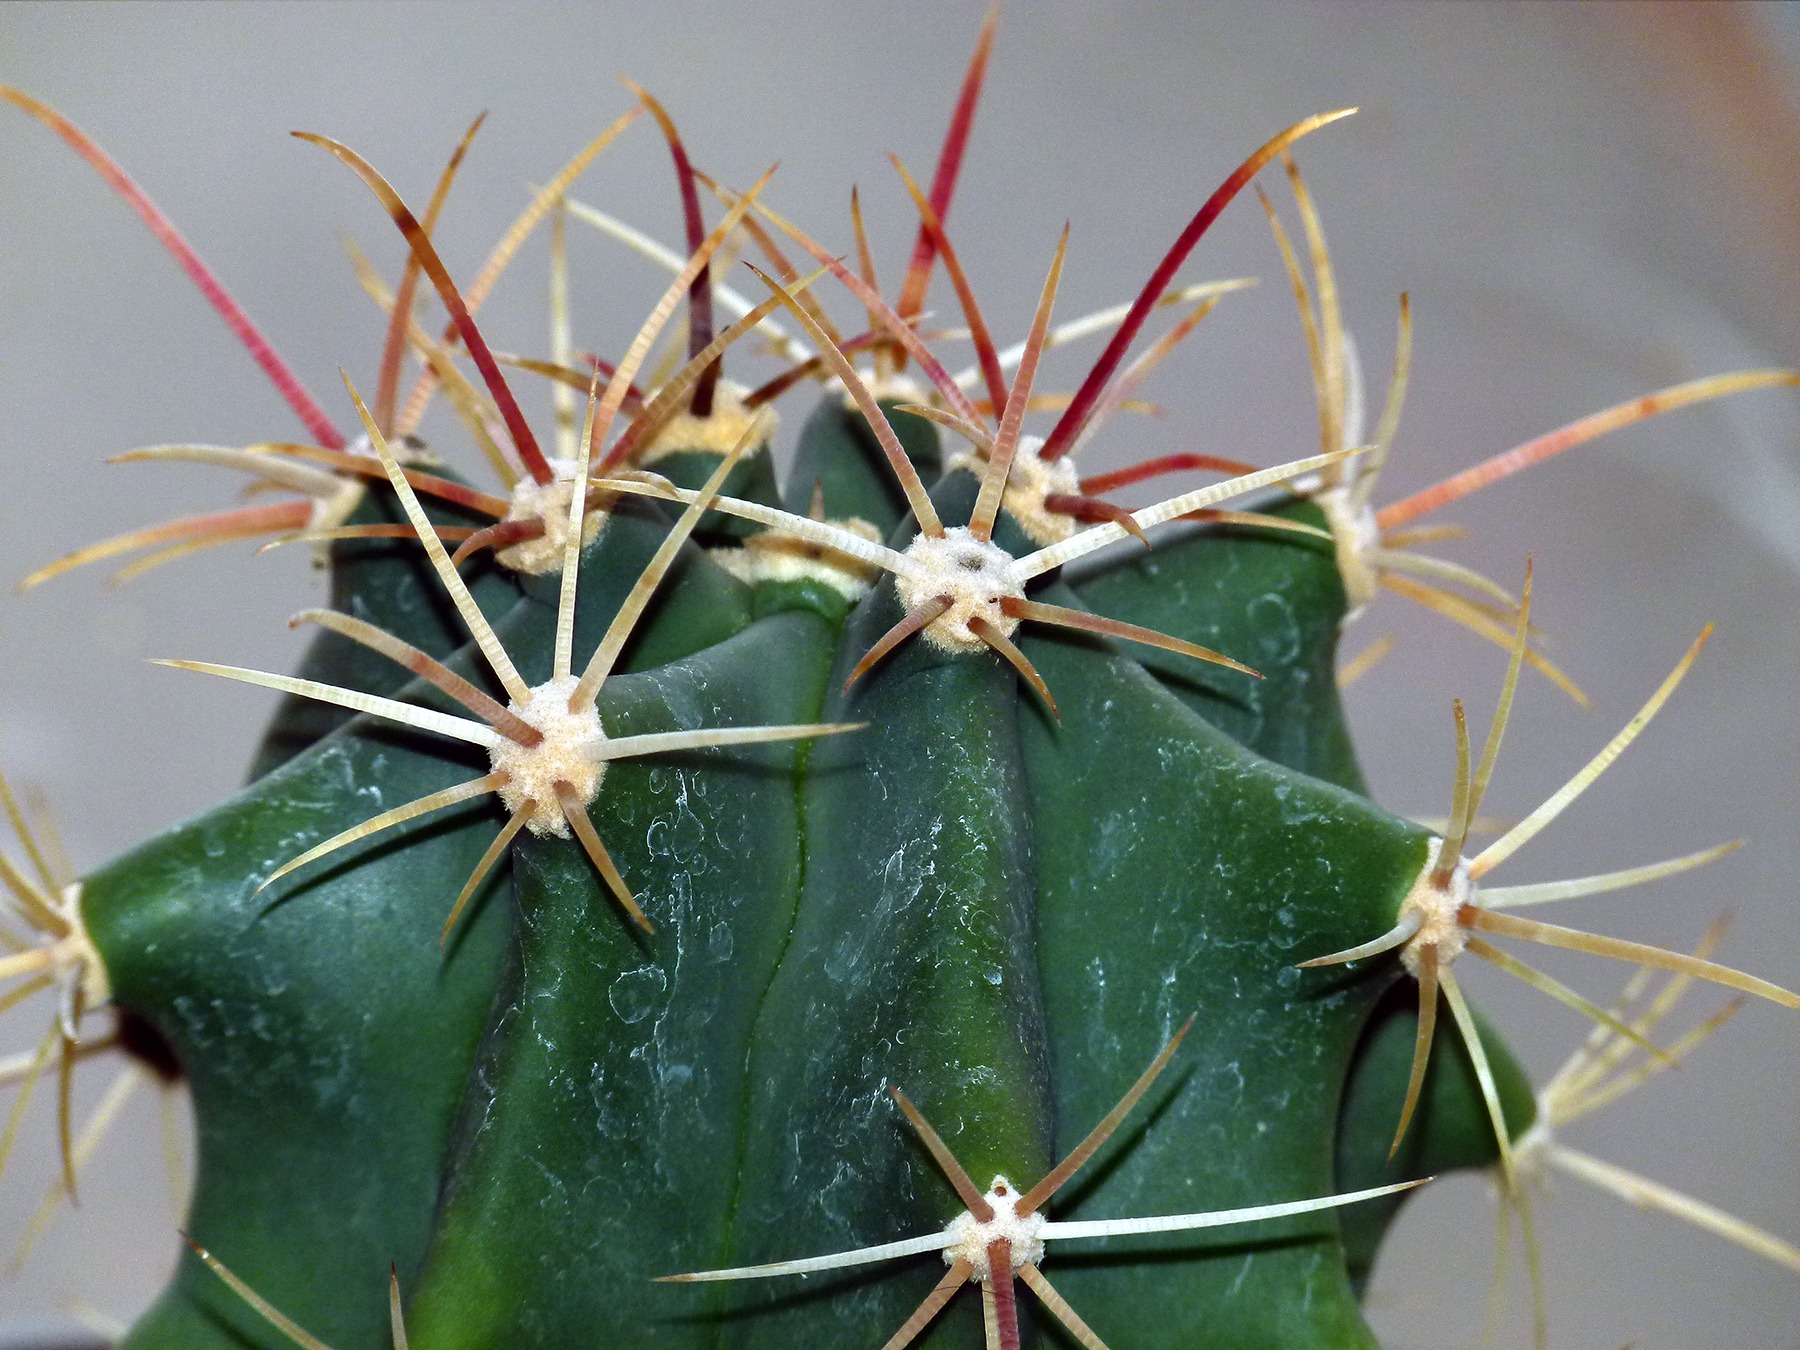
nature, outdoor, prickly, cactus, sharp, growth, plant, sun, desert, flower, thorn, dry, environment, green, tropical, grow, botany, succulent, agriculture, flora, spike, arizona, horticulture, caryophyllales, flowering plant, plant stem, land plant, thorns spines and prickles, hedgehog cactus